Mukriyan

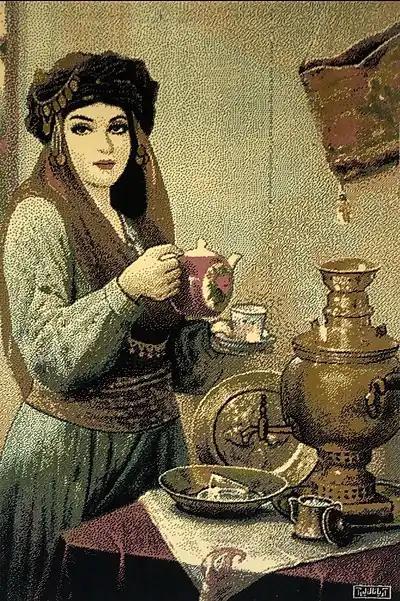
Kurdish noblewoman Aryana Xanum from Mukriyan by unknown Tableau weaver

Mukriyan encompassed the area south of Lake Urmia, including the cities of Mahabad, Bukan, Sardasht and Oshnaviyeh with the city of Naqadeh historically being included in Mukriyan, though today Kurds only make up approximately 35% of the city. The city of Saqqez is culturally very similar to Mukriyan, though politically it acted more as its own city-state under the Principality of Ardalan, though as an autonomous vassal and not a part of Ardalani central control.